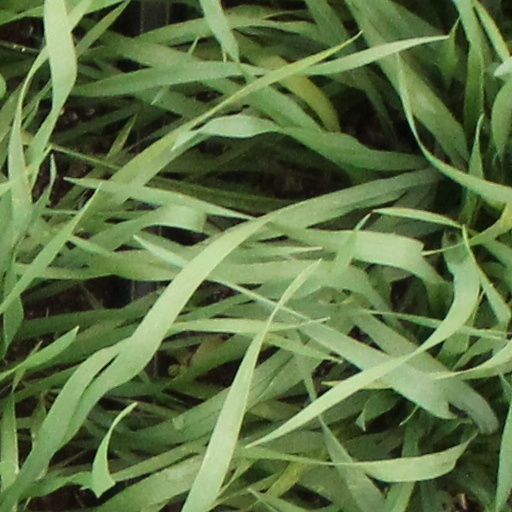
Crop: wheat